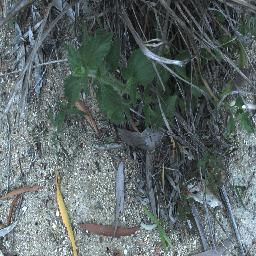
Label: siam_weed